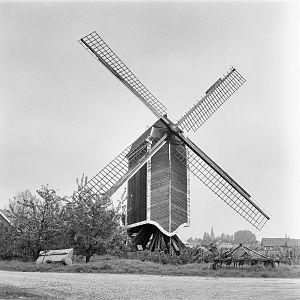
Le moulin à vent De Hoed se trouve à Waarde, dans la région du Sud-Beveland des Pays-Bas. La structure a été construite à l'origine comme un moulin à huile dans la ville de Gand en 1550, et a été converti en un moulin à maïs vers la fin du XVIIᵉ siècle. Le moulin a été déplacé à son emplacement actuel en 1989.